Temple of Jupiter Custos

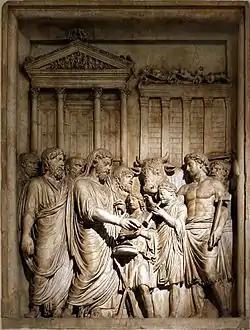
In the background of this relief from the reign of Marcus Aurelius are the temples of Jupiter Best and Greatest (left) and Jupiter the Guardian (right), Palazzo dei Conservatori – this is the main evidence for the two being sited next to each other.

The Temple of Jupiter Custos (Jupiter the Guardian) was a minor temple in Rome, probably on the Capitoline Hill. It was built by Domitian in memory of his narrow escape from the Capitol during Vitellius' siege. Its site is uncertain – some scholars place it on the rectangular podium in "opus caementicium" with basalt chips discovered in the 19th century during the construction of via del Tempio di Giove (this podium is now cut in two by the street). However, that rectangular plan does not seem compatible with a temple, which a relief in the Palazzo dei Conservatori places to the right of the Temple of Jupiter Optimus Maximus.